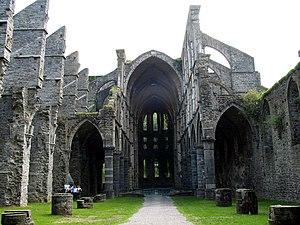
Villers-la-Ville (Belgique), ruines de la nef, des bas-côtés et du choeur de l'abbatiale (XIIIe siècle).
L'abbaye de Villers, dont le nom canonique est « abbaye de Villers-en-Brabant », parfois improprement appelée « abbaye de Villers-la-Ville », était un monastère de l'ordre de Cîteaux situé près de Villers-la-Ville, en Brabant wallon.
Cette page regroupe l'ensemble du patrimoine immobilier classé de la ville belge de Villers-la-Ville.